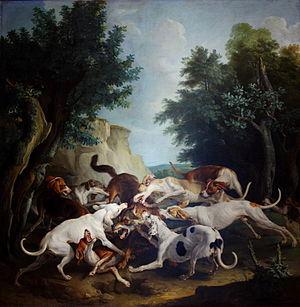
1725 est une année commune commençant un lundi.